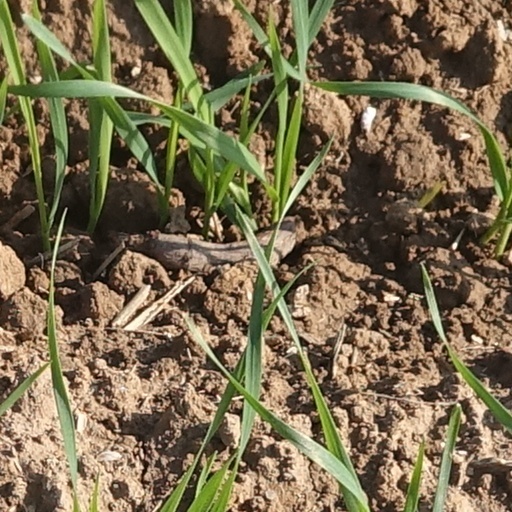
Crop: wheat